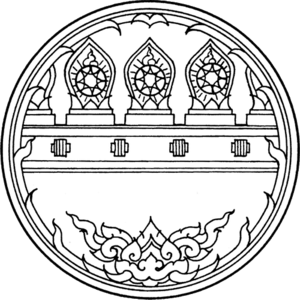
Kamphaeng Phet est une province de Thaïlande.